County Route 504 (New Jersey)

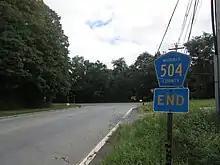
Signage marking the western terminus of CR 504 in Montville in 2013. By 2018, this signage had disappeared.

CR 504 begins at an intersection with CR 655 Alternate in Montville, Morris County opposite New Jersey Transit's Montclair-Boonton Line from US 202. From this point, the route heads north on two-lane undivided Jacksonville Road, passing through wooded residential areas. The route makes a turn to the northeast and enters Lincoln Park. Upon heading east, CR 504 briefly forms the border between Kinnelon to the north and Lincoln Park to the south before running between Pequannock Township to the north and Lincoln Park to the south. The route passes farmland to the north and Lincoln Park Airport to the south, fully entering Pequannock Township at the Beaverbrook/Hillview Road intersection. In this area, CR 504 passes by several homes as it comes to the CR 511 Alternate intersection. Upon intersecting CR 660, the route turns south onto the Newark-Pompton Turnpike, intersecting CR 635 and turning southeast into commercial areas. The road crosses an abandoned railroad line and enters residential areas again.